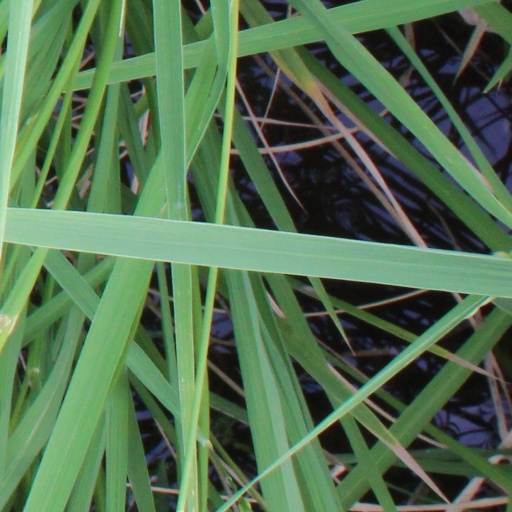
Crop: rice